Cardamom Mountains

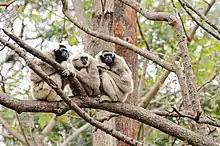
The endangered pileated gibbon has a refuge in these mountains

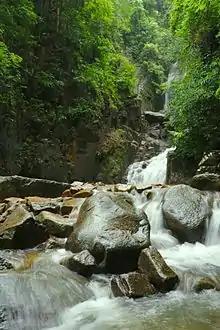
The mountains have many waterfalls

The moist climate and undisturbed nature of the rocky mountainsides appear to have allowed a rich variety of wildlife to thrive, although the Cardamom and Elephant Mountains are poorly researched and the wildlife that is assumed to be here remains to be catalogued. They are thought to be home to over 100 mammals, such as the large Indian civet and banteng cattle, and most importantly the mountains are thought to shelter at least 62 globally threatened animal species and 17 globally threatened trees, many of them endemic to Cambodia. Among the animals are fourteen endangered and threatened mammal species, including the largest population of Asian elephant in Cambodia and possibly the whole of Indochina although this still needs to be proved. Other mammals, many of which are threatened, include Indochinese tiger, clouded leopard ("Pardofelis nebulosa"), dhole (a wild dog) ("Cuon alpinus"), gaur ("Bos gaurus"), banteng ("Bos javanicus"), the disputed kting voar ("Pseudonovibos spiralis"), Malayan sun bear, pileated gibbon ("Hylobates pileatus"), Sumatran serow ("Capricornis sumatraensis"), Sunda pangolin and the Tenasserim white-bellied rat. There are at least 34 species of amphibians, three of them described as new species to science from here.